Władysław Gurgacz

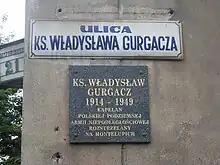
Władysław Gurgacz Street and memorial plaque in Kraków

There is an obelisk built to his memory at Hala Łabowska in Beskid Sądecki mountain range. Each year veterans of Armia Krajowa and PPAN meet at this place. Memorial plaques to Władysław Gurgacz and fallen soldiers of PPAN are located in churches in Nowy Sącz and Krynica. In June 2008, he was posthumously awarded Commander's Cross of the Order of Polonia Restituta.